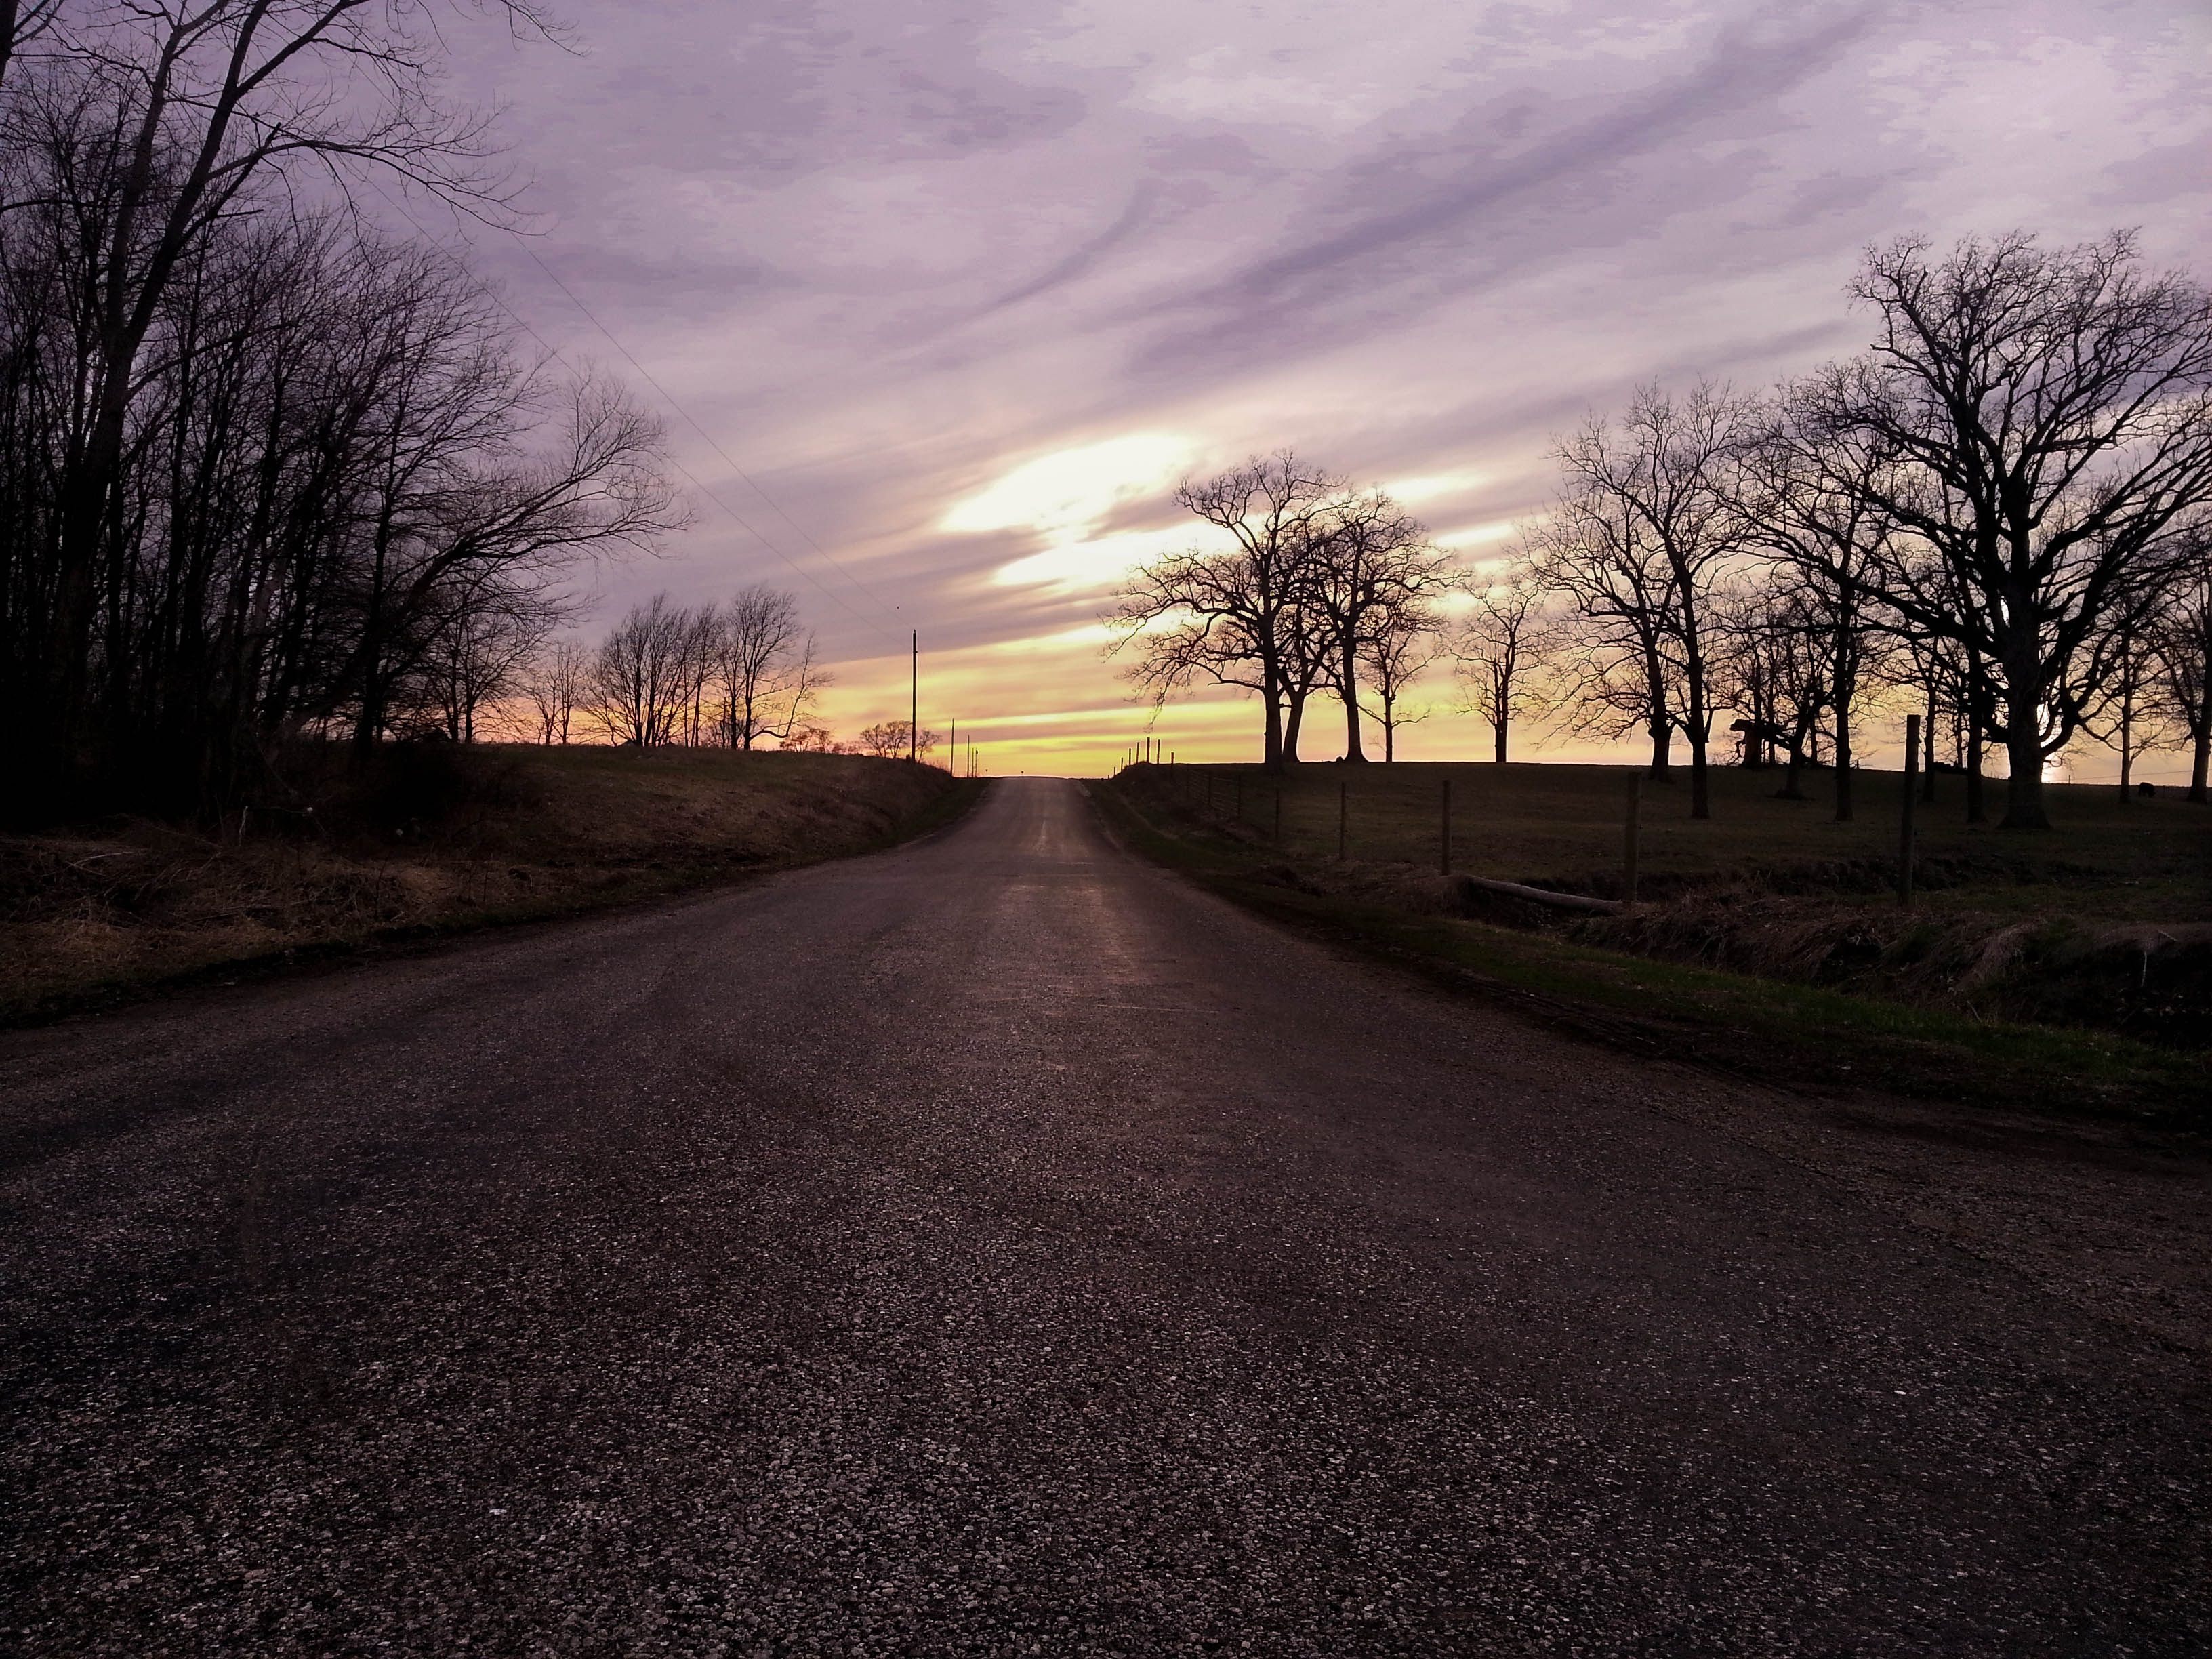
landscape, tree, nature, grass, outdoor, horizon, light, cloud, sky, sun, sunrise, sunset, road, street, night, sunlight, morning, purple, dawn, asphalt, dark, dusk, evening, rural, scenic, autumn, darkness, yellow, lane, infrastructure, rural area, atmospheric phenomenon, woody plant